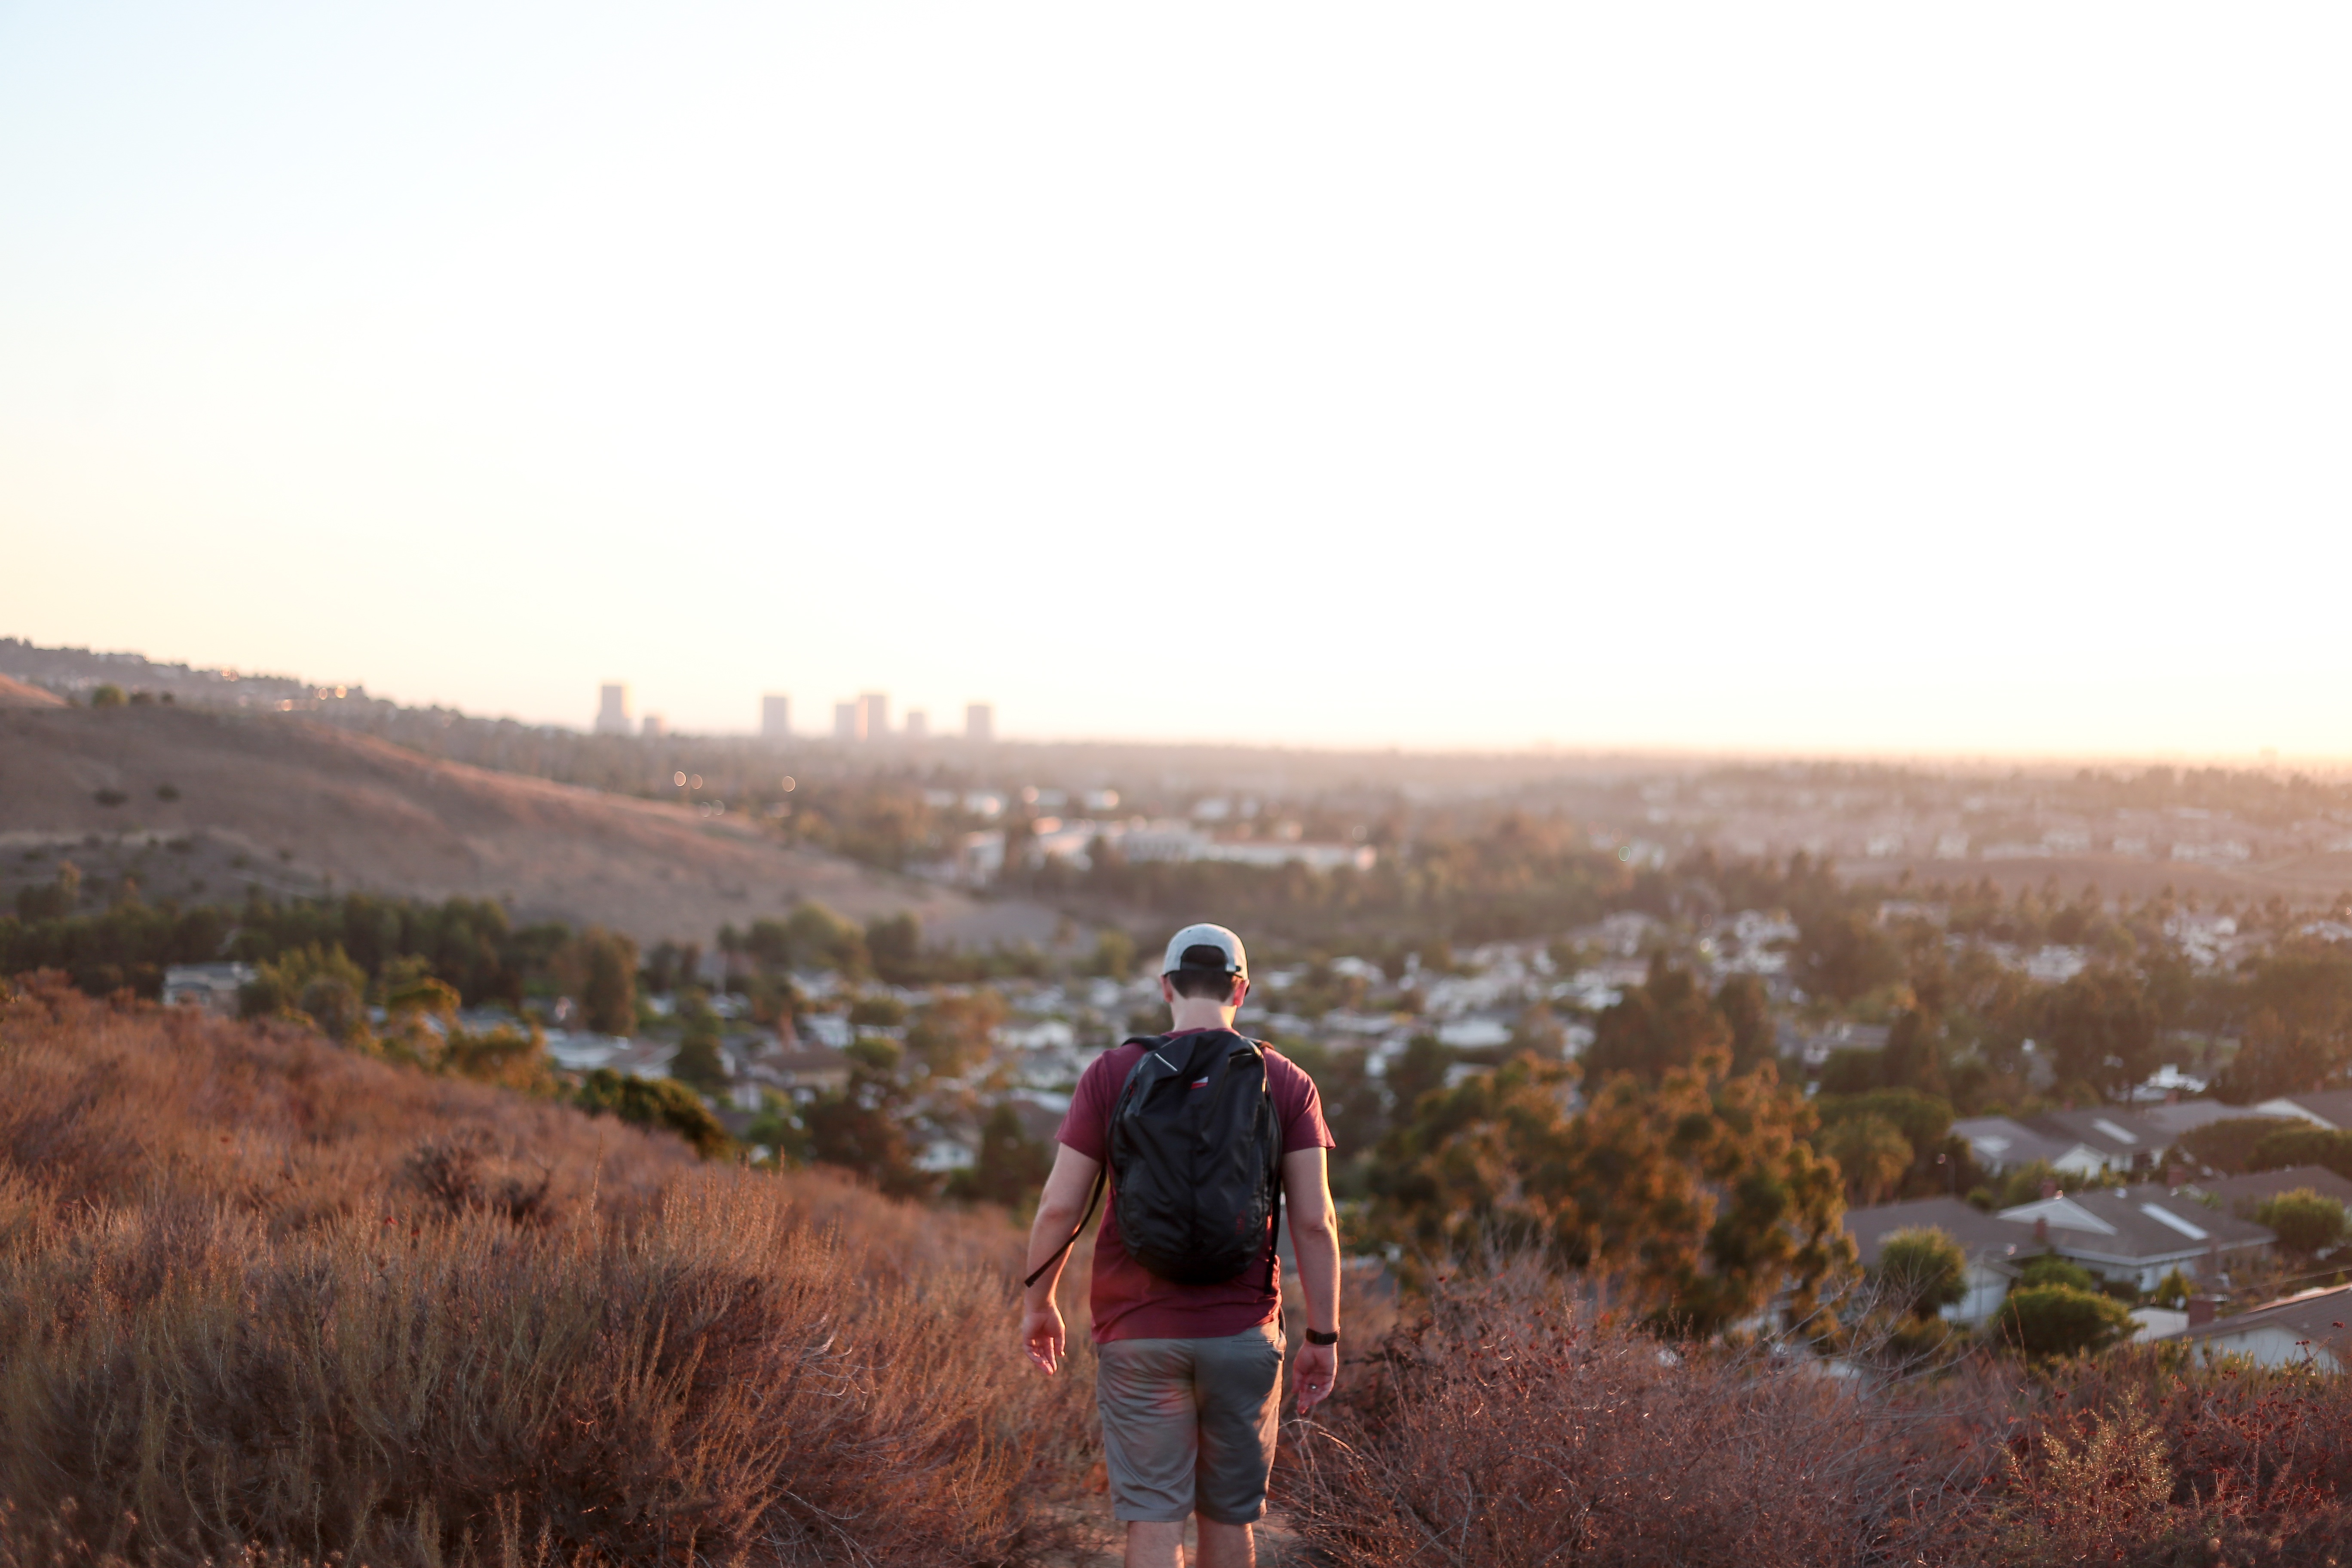
landscape, tree, path, grass, rock, wilderness, walking, mountain, winter, plant, sky, girl, road, trail, field, prairie, sunlight, morning, hill, adventure, soil, ridge, grassland, badlands, fell, tundra, steppe, rural area, grass family, mountainous landforms, ecoregion, shrubland, plant community